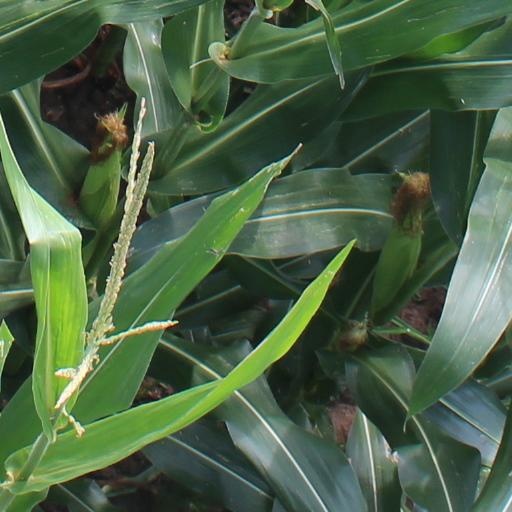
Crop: maize; corn